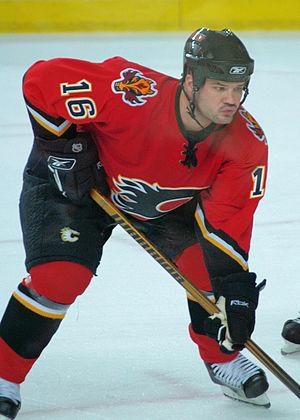
Jeff Friesen est un joueur professionnel de hockey sur glace. Il évolue actuellement avec les Eisbären Berlin.